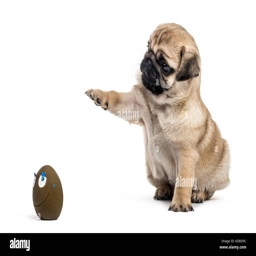
pug puppy playing with a ball , isolated on white